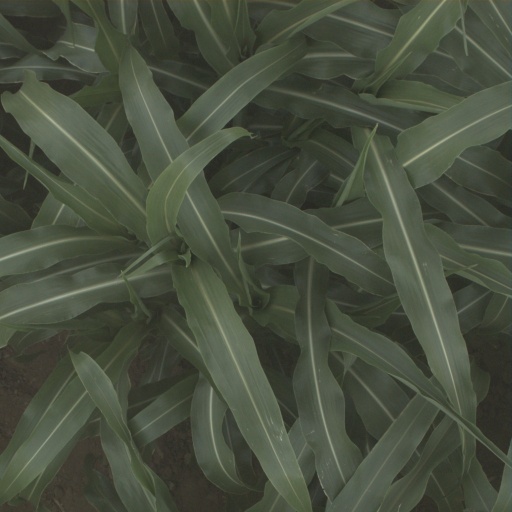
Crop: sorghum